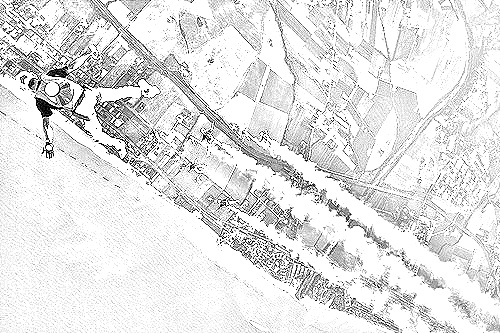
Portrait style: Sketch Portrait